Kulosaari Church

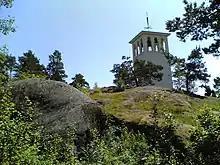
Belfry

The separate belfry, completed four years before the church itself, and standing from the church building, was initially designed by Armas Lindgren, and completed after his death by his daughter, architect Helena Stenij.